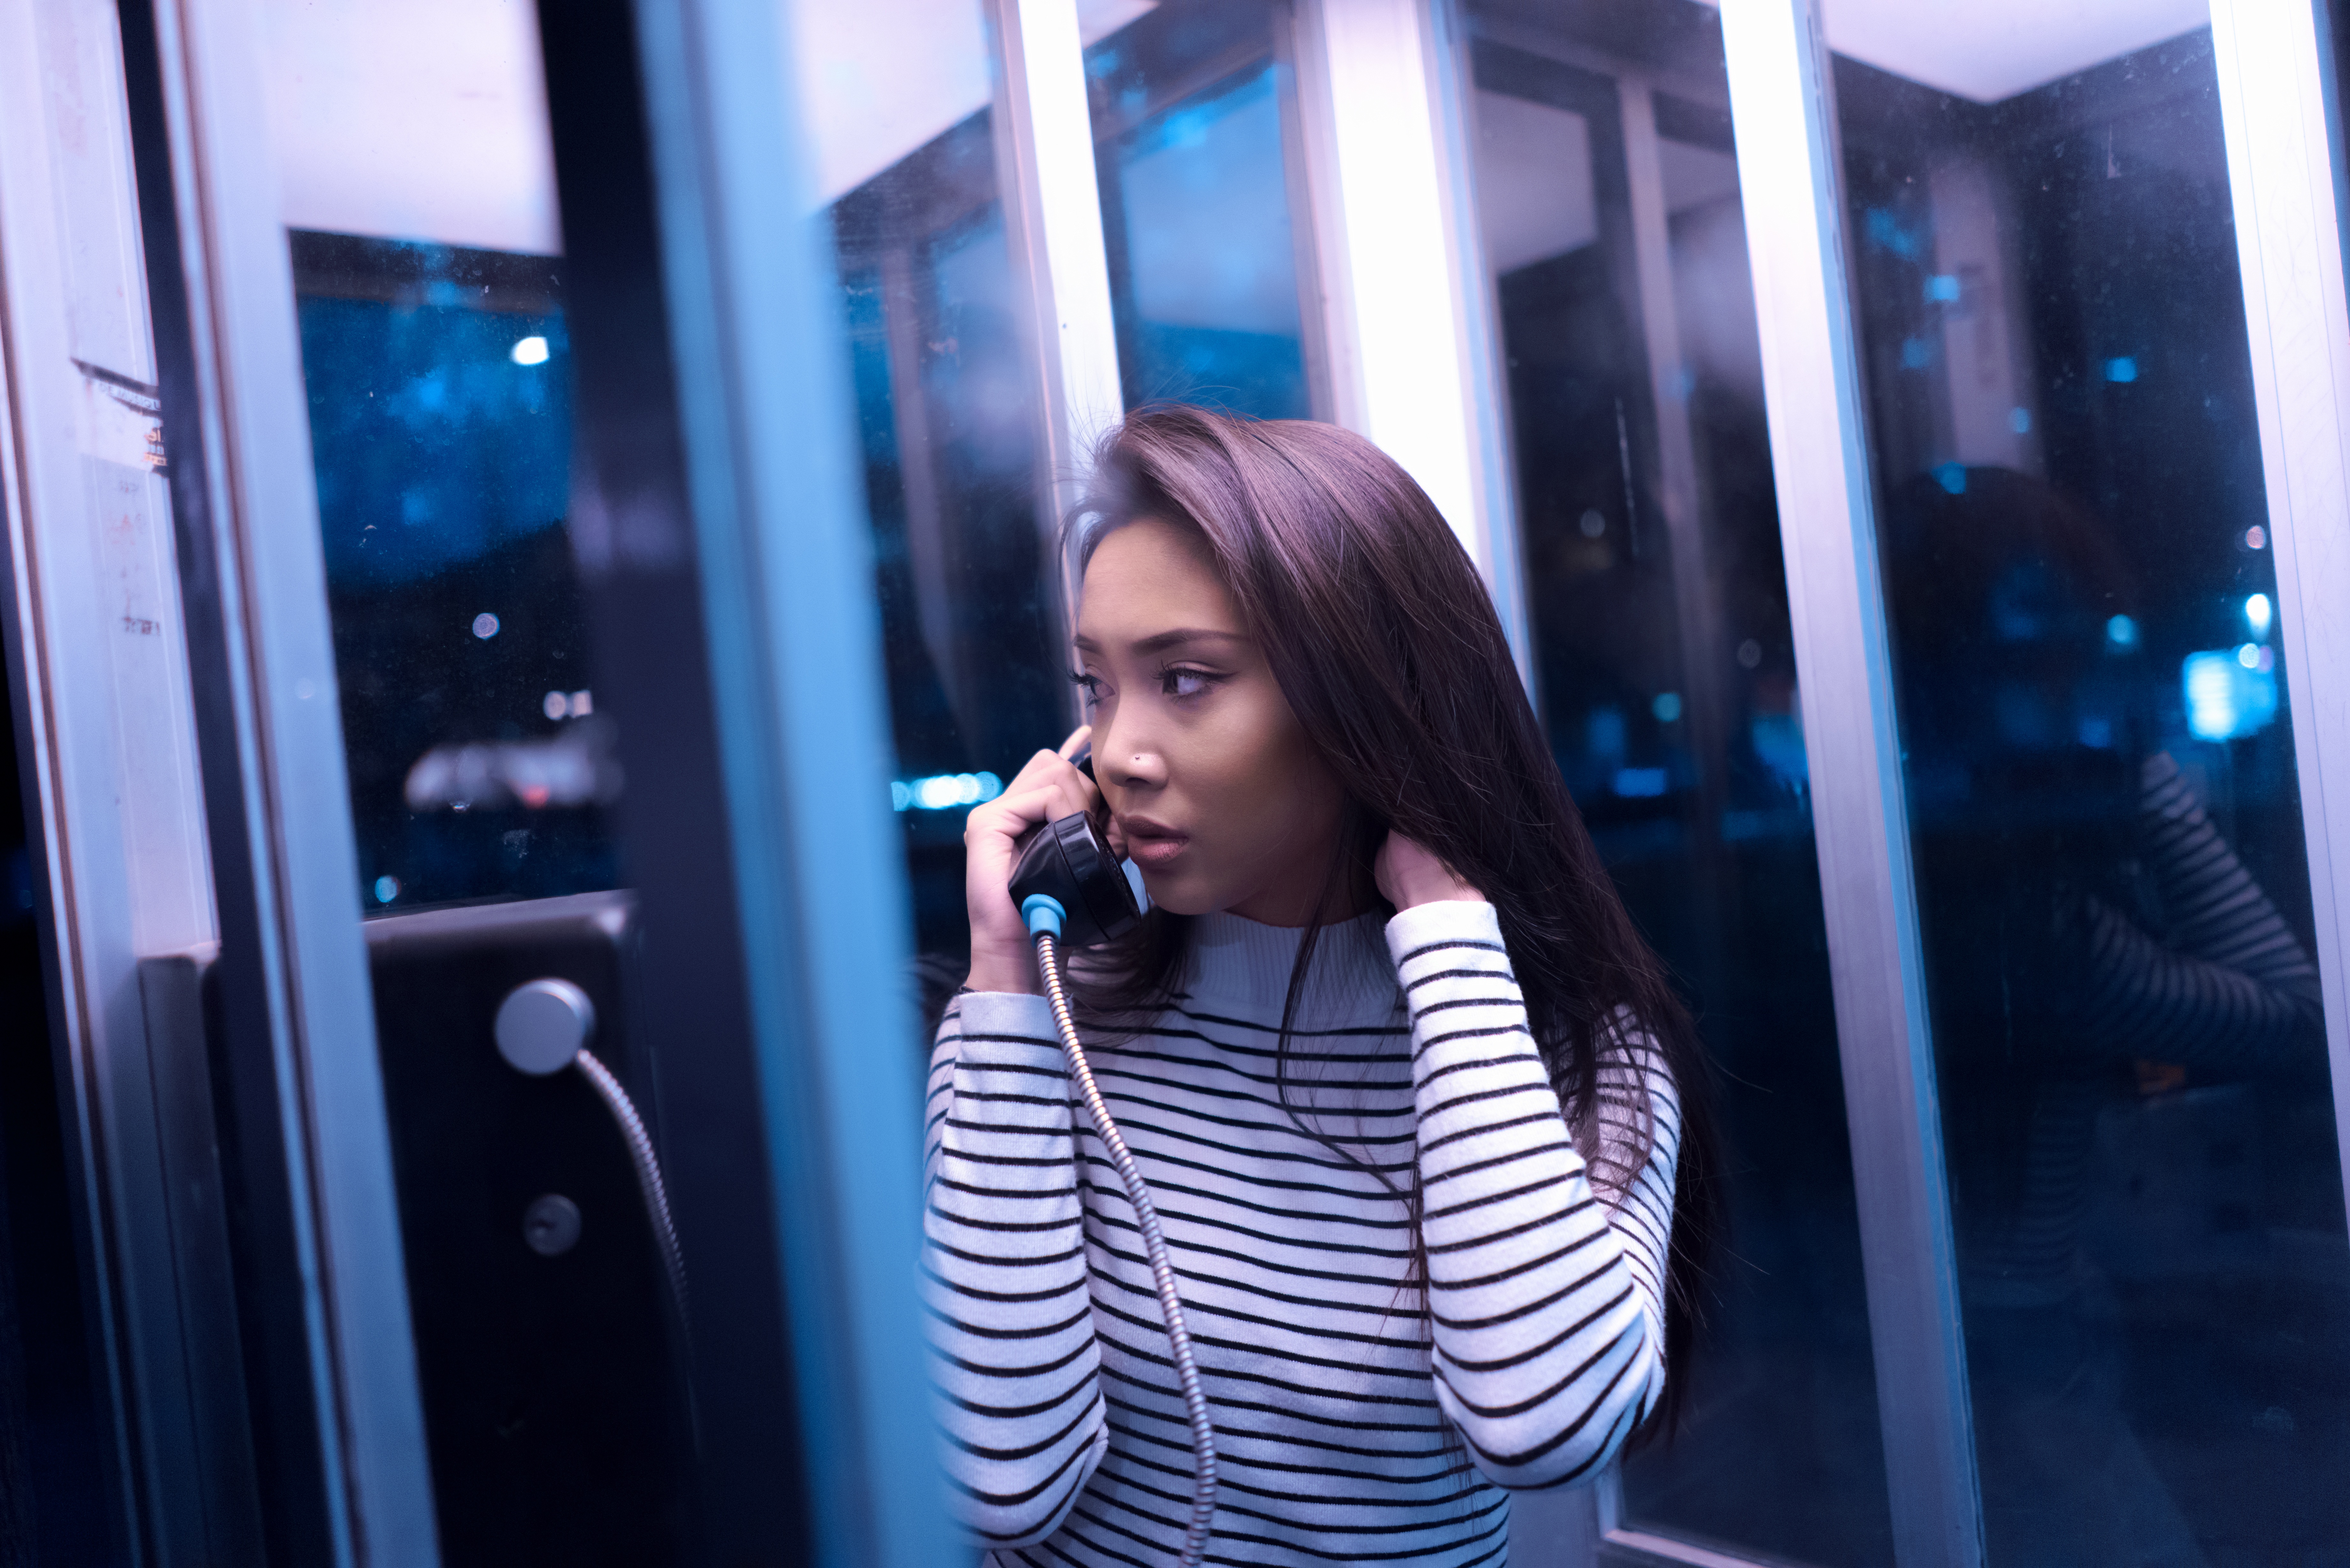
person, woman, photography, phone, color, blue, phonebooth, face, call, snapshot